Forest of Mercia

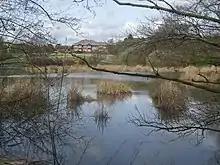
Fishing pool in the Forest of Mercia

The Forest of Mercia lies within the northernmost boundary of the more ancient and well-known Forest of Arden which covered the area when it formed part of the Kingdom of Mercia, and is one of twelve community forests established close to major towns and cities across England. It covers an area of 92 square miles (23,000 hectares), and is focused around the town of Cannock in South Staffordshire.